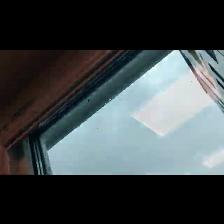
Label: NonHuman